Iago Falque

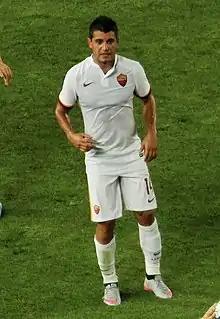
Falque playing for Roma in 2015

Iago Falque Silva (born 4 January 1990) is a Spanish professional footballer who plays as a forward.